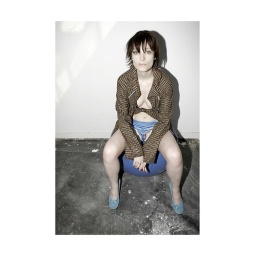
gemma in blue ball